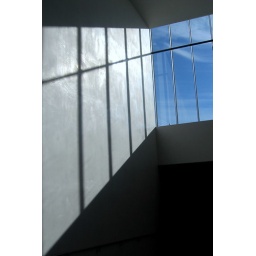
i think just as much light is bouncing off the white wall as in through the glass.